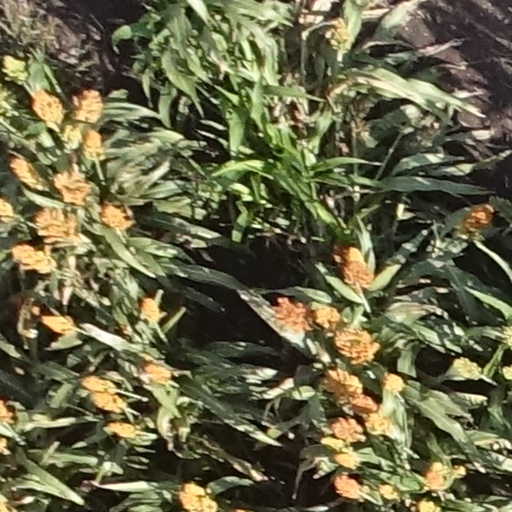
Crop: sorghum